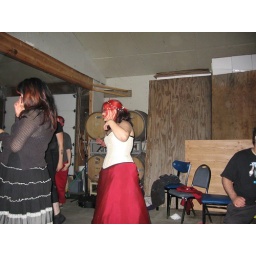
That girl in the red skirt married herself. Still don't get it, but it was still kinda cute.